International Typographical Union

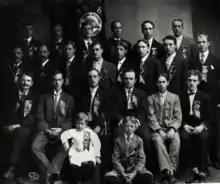
The International Brotherhood of Bookbinders in Salt Lake City, Utah, in 1908

Technological developments in the late 19th century such as the development of lithography and photography led to diversification and specialization among printers. Further fragmentation in the printing labor movement led to the establishment of the International Printing Pressmen's Union of North America (IPPU), in 1889. In 1892, the ITU authorized membership for mailers and for newspaper writers. Pressure mounted for a separate pressman's union, and in 1892 the International Brotherhood of Bookbinders (IBB) was formed. Many pressmen left the ITU for the Bookbinders. At the same time as mailers joined, two thousand pressmen members seceded to form the International Printing Pressmen Union Assistants, (IPPUA) in 1897 and the International Stereotypers' and Electrotypers' Union, (IS&EU) in 1902. At the start of the 20th century, ITU membership was primarily compositors and mailers.